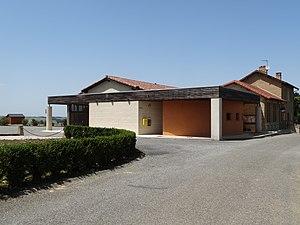
La salle des fêtes d'Aussos
Aussos est une commune française située dans le département du Gers en région Occitanie.